Soluntum

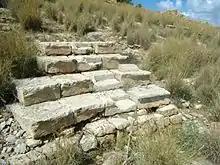
Remains of the seating in the theatre (modern reconstruction).

The original stoa on the site was probably built in the fourth or third century BC at the same time as the city was refounded, but the surviving remains derive from the second century BC.